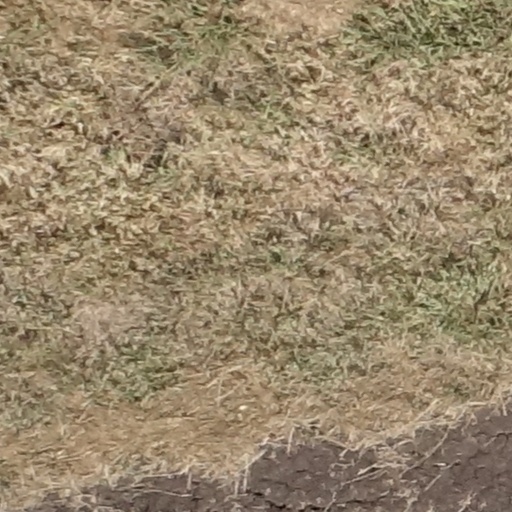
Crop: sorghum